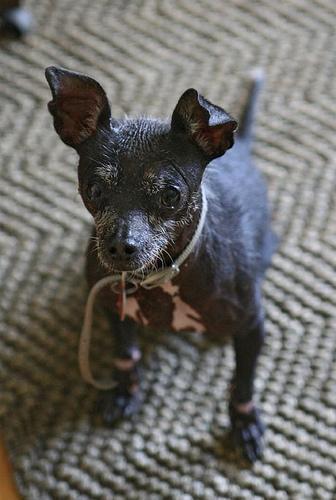
Chihuahua